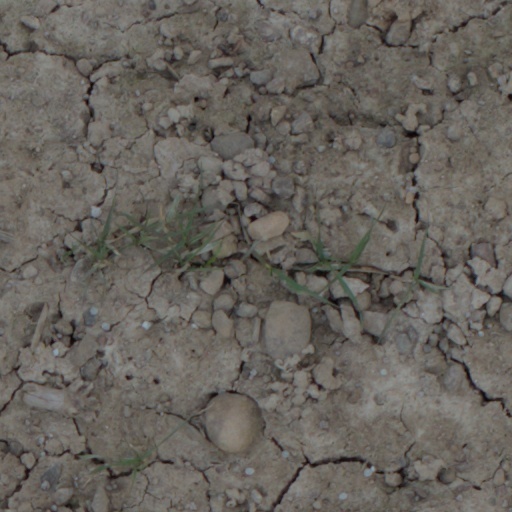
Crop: wheat